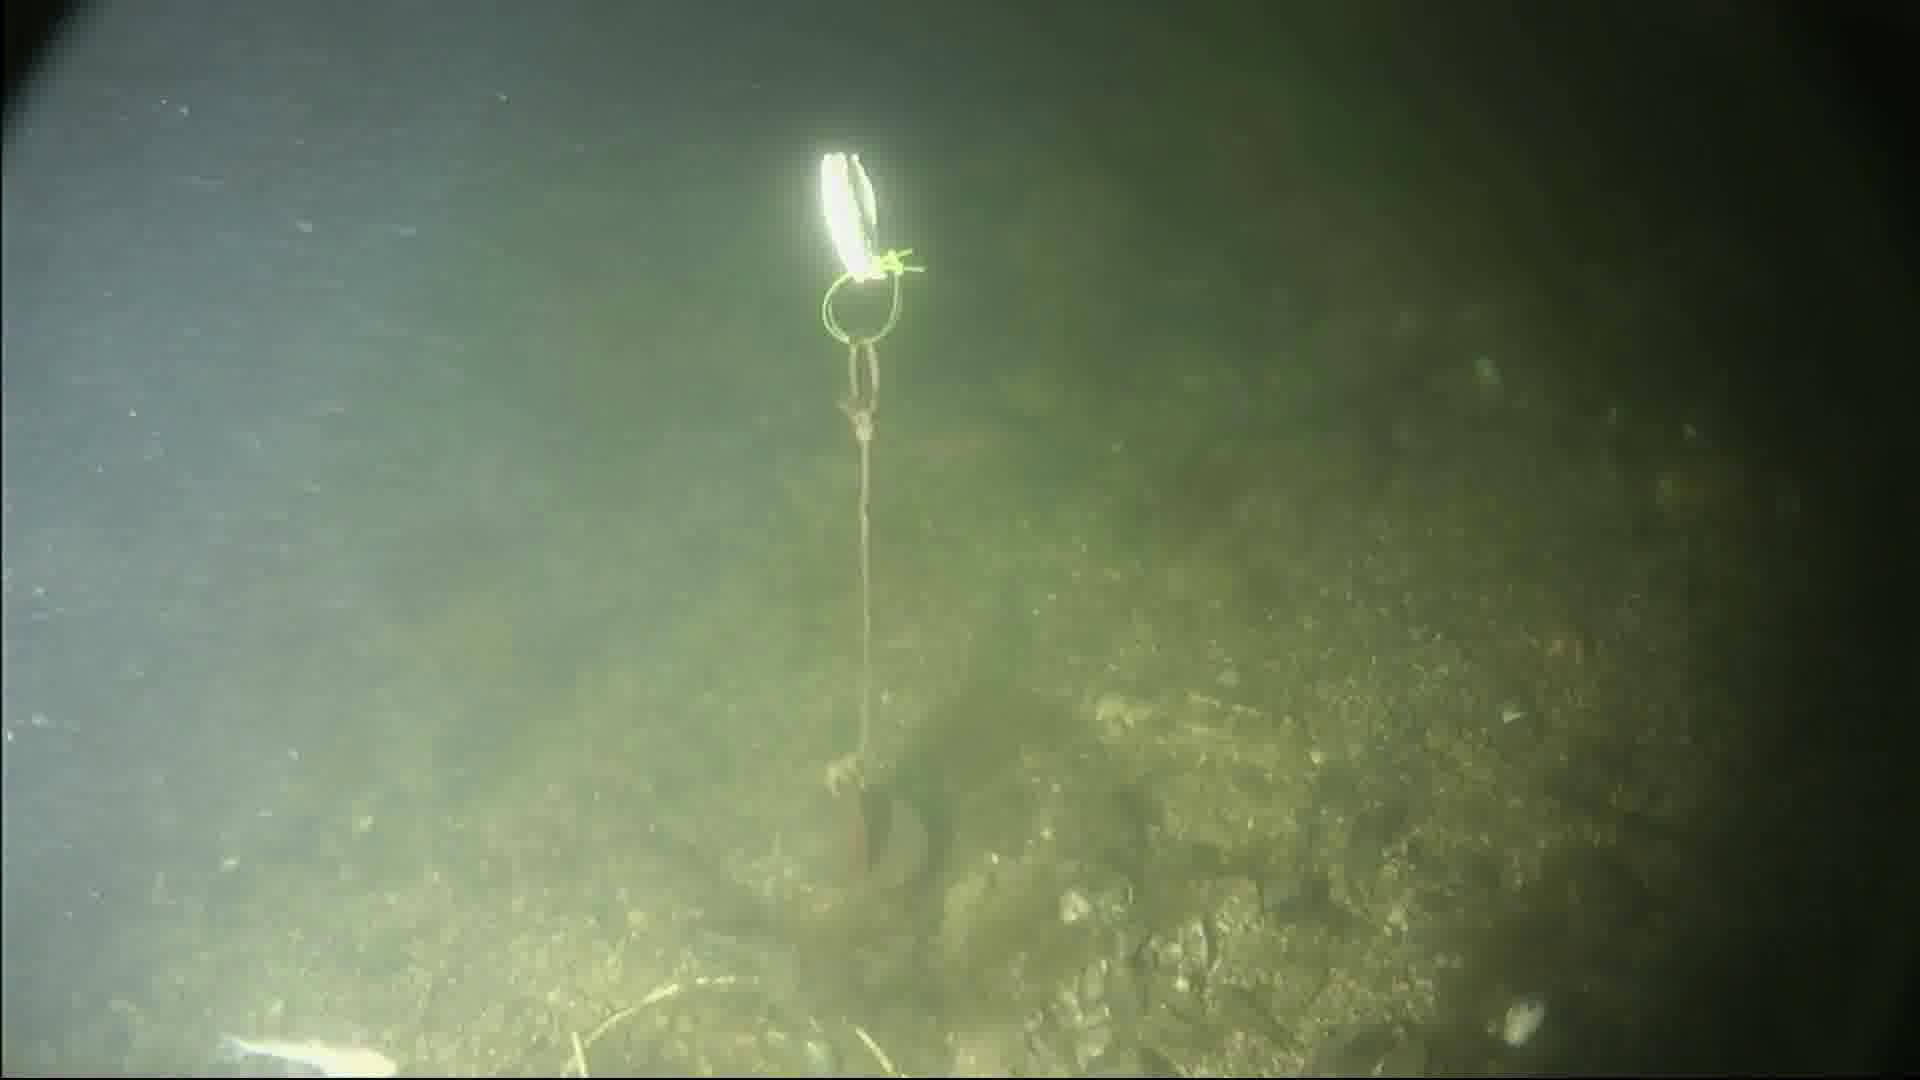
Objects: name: small_fish